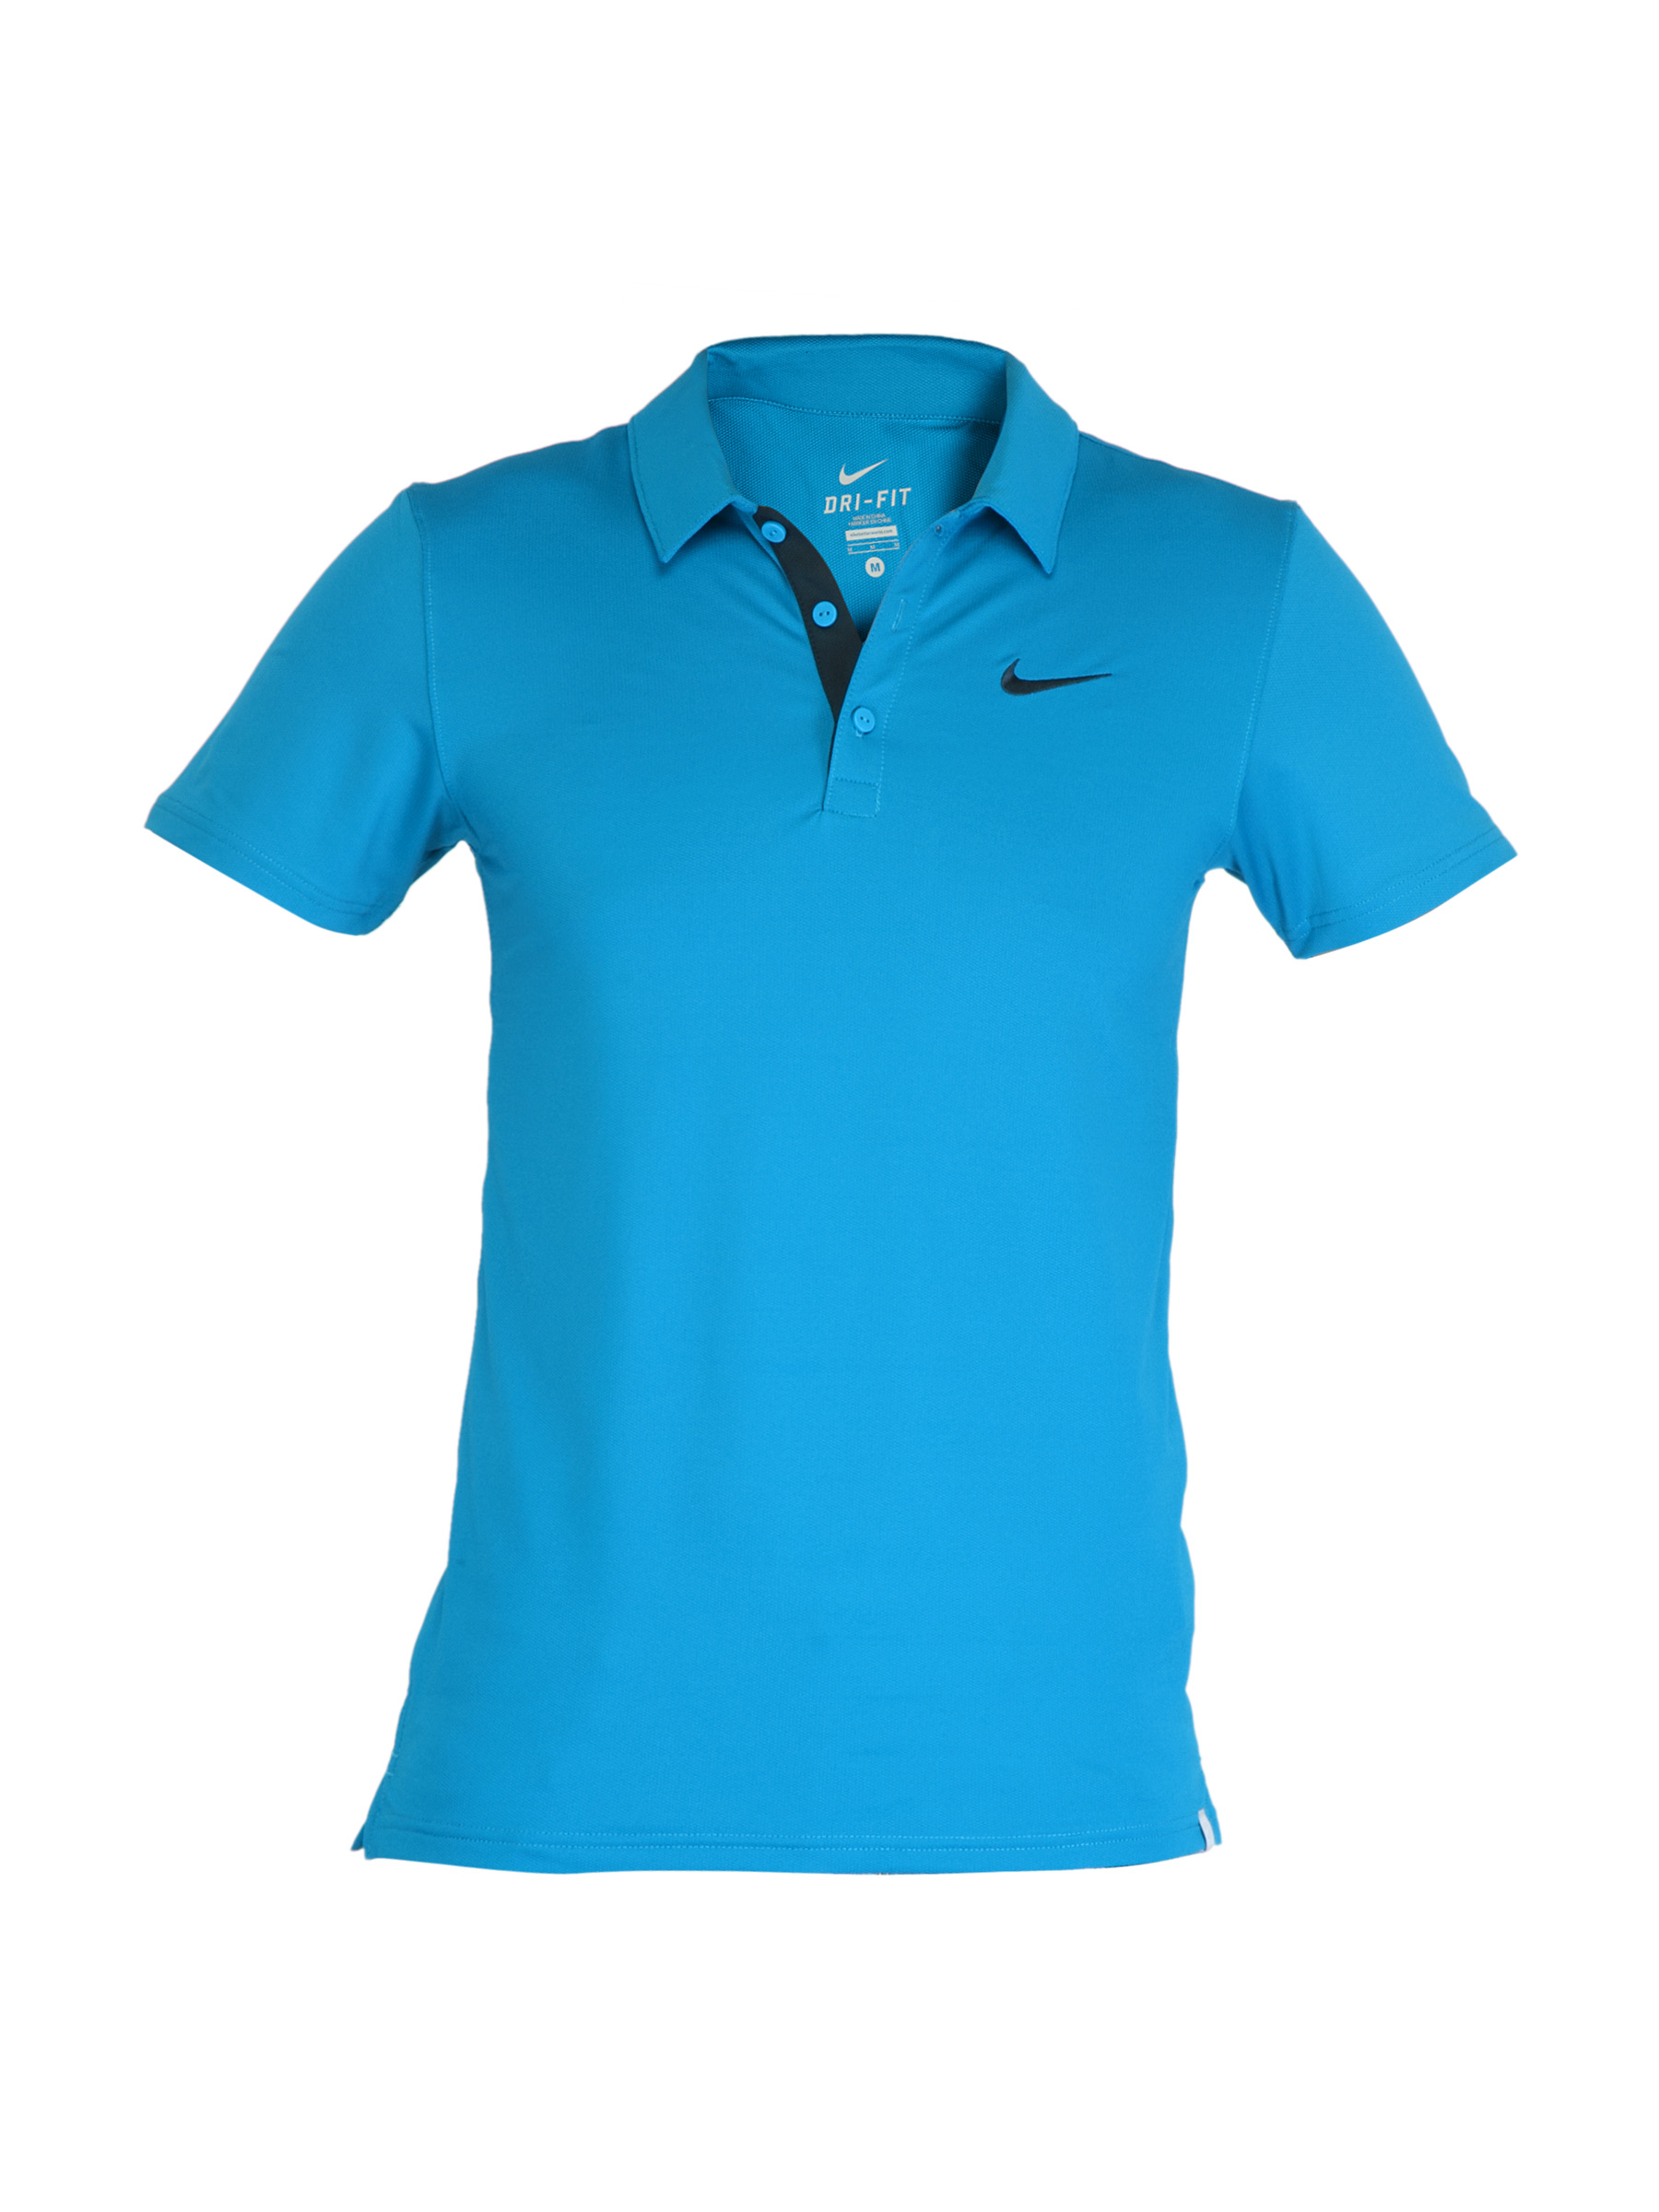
Nike Men Challenger Blue Jersey
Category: Apparel / Topwear / Tshirts
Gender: Men
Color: Blue
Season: Fall 2011
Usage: Sports